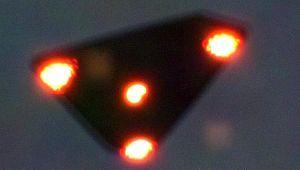
Triangle volant prétendument pris en photo le 15 juin pendant la grande vague ufologique belge de 1990 au-dessus de la Wallonie, Belgique. La photo a été mise en ligne en 2003, 13 ans après la vague
L'hypothèse du zoo est une explication théorique, avancée en 1973 par l'astronome John A. Ball, sur des prémisses posées par Constantin Tsiolkovski en 1934, en réponse au paradoxe de Fermi lequel concerne l'apparente absence de contacts et de preuves de l'existence d'une vie extraterrestre. Selon cette hypothèse, les extra-terrestres existeraient et seraient assez avancés technologiquement pour pouvoir communiquer avec les Terriens. Ils observeraient la Terre et l'humanité à distance, sans essayer d'interagir, à la façon de chercheurs qui observent des animaux primitifs à distance, évitant d'entrer en contact afin de ne pas les perturber.